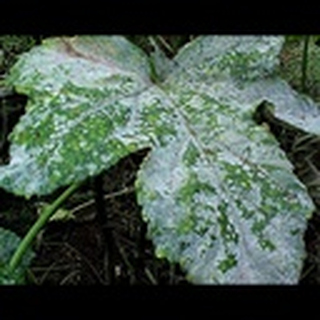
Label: cotton_powdery_mildew